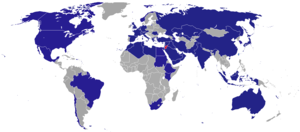
Ambassades de Jordanie Български: Дипломатически мисии на Йордания
Voici les représentations diplomatiques de la Jordanie à l'étranger :